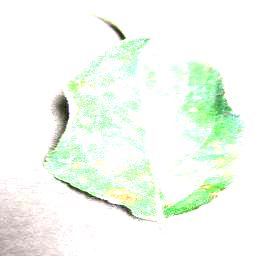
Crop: apple
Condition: cedar_rust